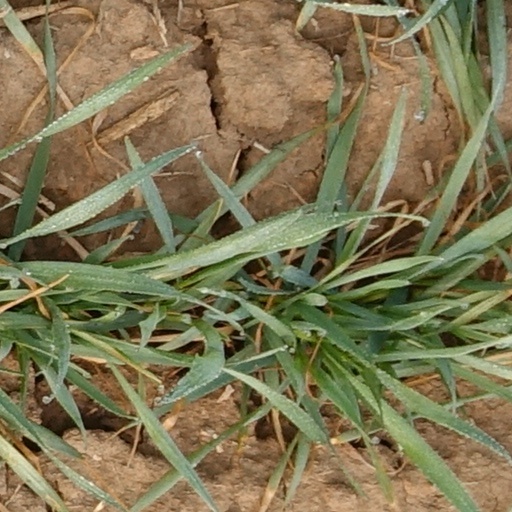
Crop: wheat